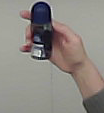
Product: nivea_rollon